Banate, Iloilo

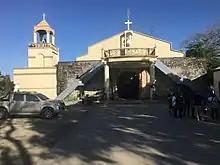
The Roman Catholic Parish Church of Saint John the Baptist of Banate, in Iloilo, Philippines. It has had several renovations since it was built in 1870.

Based on the 1990 record, the majority of the Banatenhon's are Roman Catholics (16,338 or 70%); the next religious denomination with the second highest number of adherence are the Aglipayans or the members of the Philippine Independent Church (5,057 or 22%); there are 750 Protestants who comprise 3% of the population; Iglesia ni Kristo has 203 churchgoers or 1% of the population; and members of other religious sects like United Church of Christ in the Philippines, Jehovah's Witnesses, Seventh Day Adventist, Muslims, etc. number 1,012 or 4% of the local population.